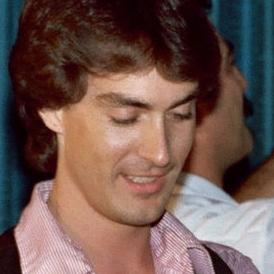
Age: 26